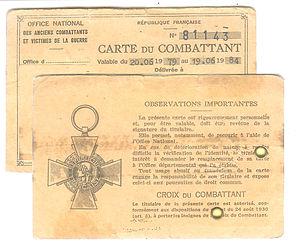
De 1954 à 1962, un nombre grandissant d'appelés du contingent fut envoyé en Algérie pour participer à la guerre d'Algérie, commencée le 1ᵉʳ novembre 1954. Leur nombre a dépassé le demi-million à la fin de la guerre, pour une conscription de 28 mois.